Stratford, London

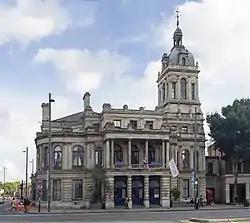
The Old Town Hall in Stratford Broadway

Designed by Lewis Angell and John Giles in the Italianate style with a tall domed tower, Stratford Town Hall opened in 1869 as the public offices for the West Ham Local board of health. It later became the town hall for the county borough and was enlarged in 1881 to accommodate a courthouse and cells. On 26 June 1982, the main part of the building was badly damaged by fire; after a painstaking reconstruction of the original features and refurbishment as a conference centre, it was reopened by the Queen in July 1986. It is a Grade II listed building. The balcony of the Old Town Hall has provided the climax of victory celebrations for West Ham United FC, winning major trophies such as the FA Cup in 1980 and the UEFA Europa Conference League in 2023.